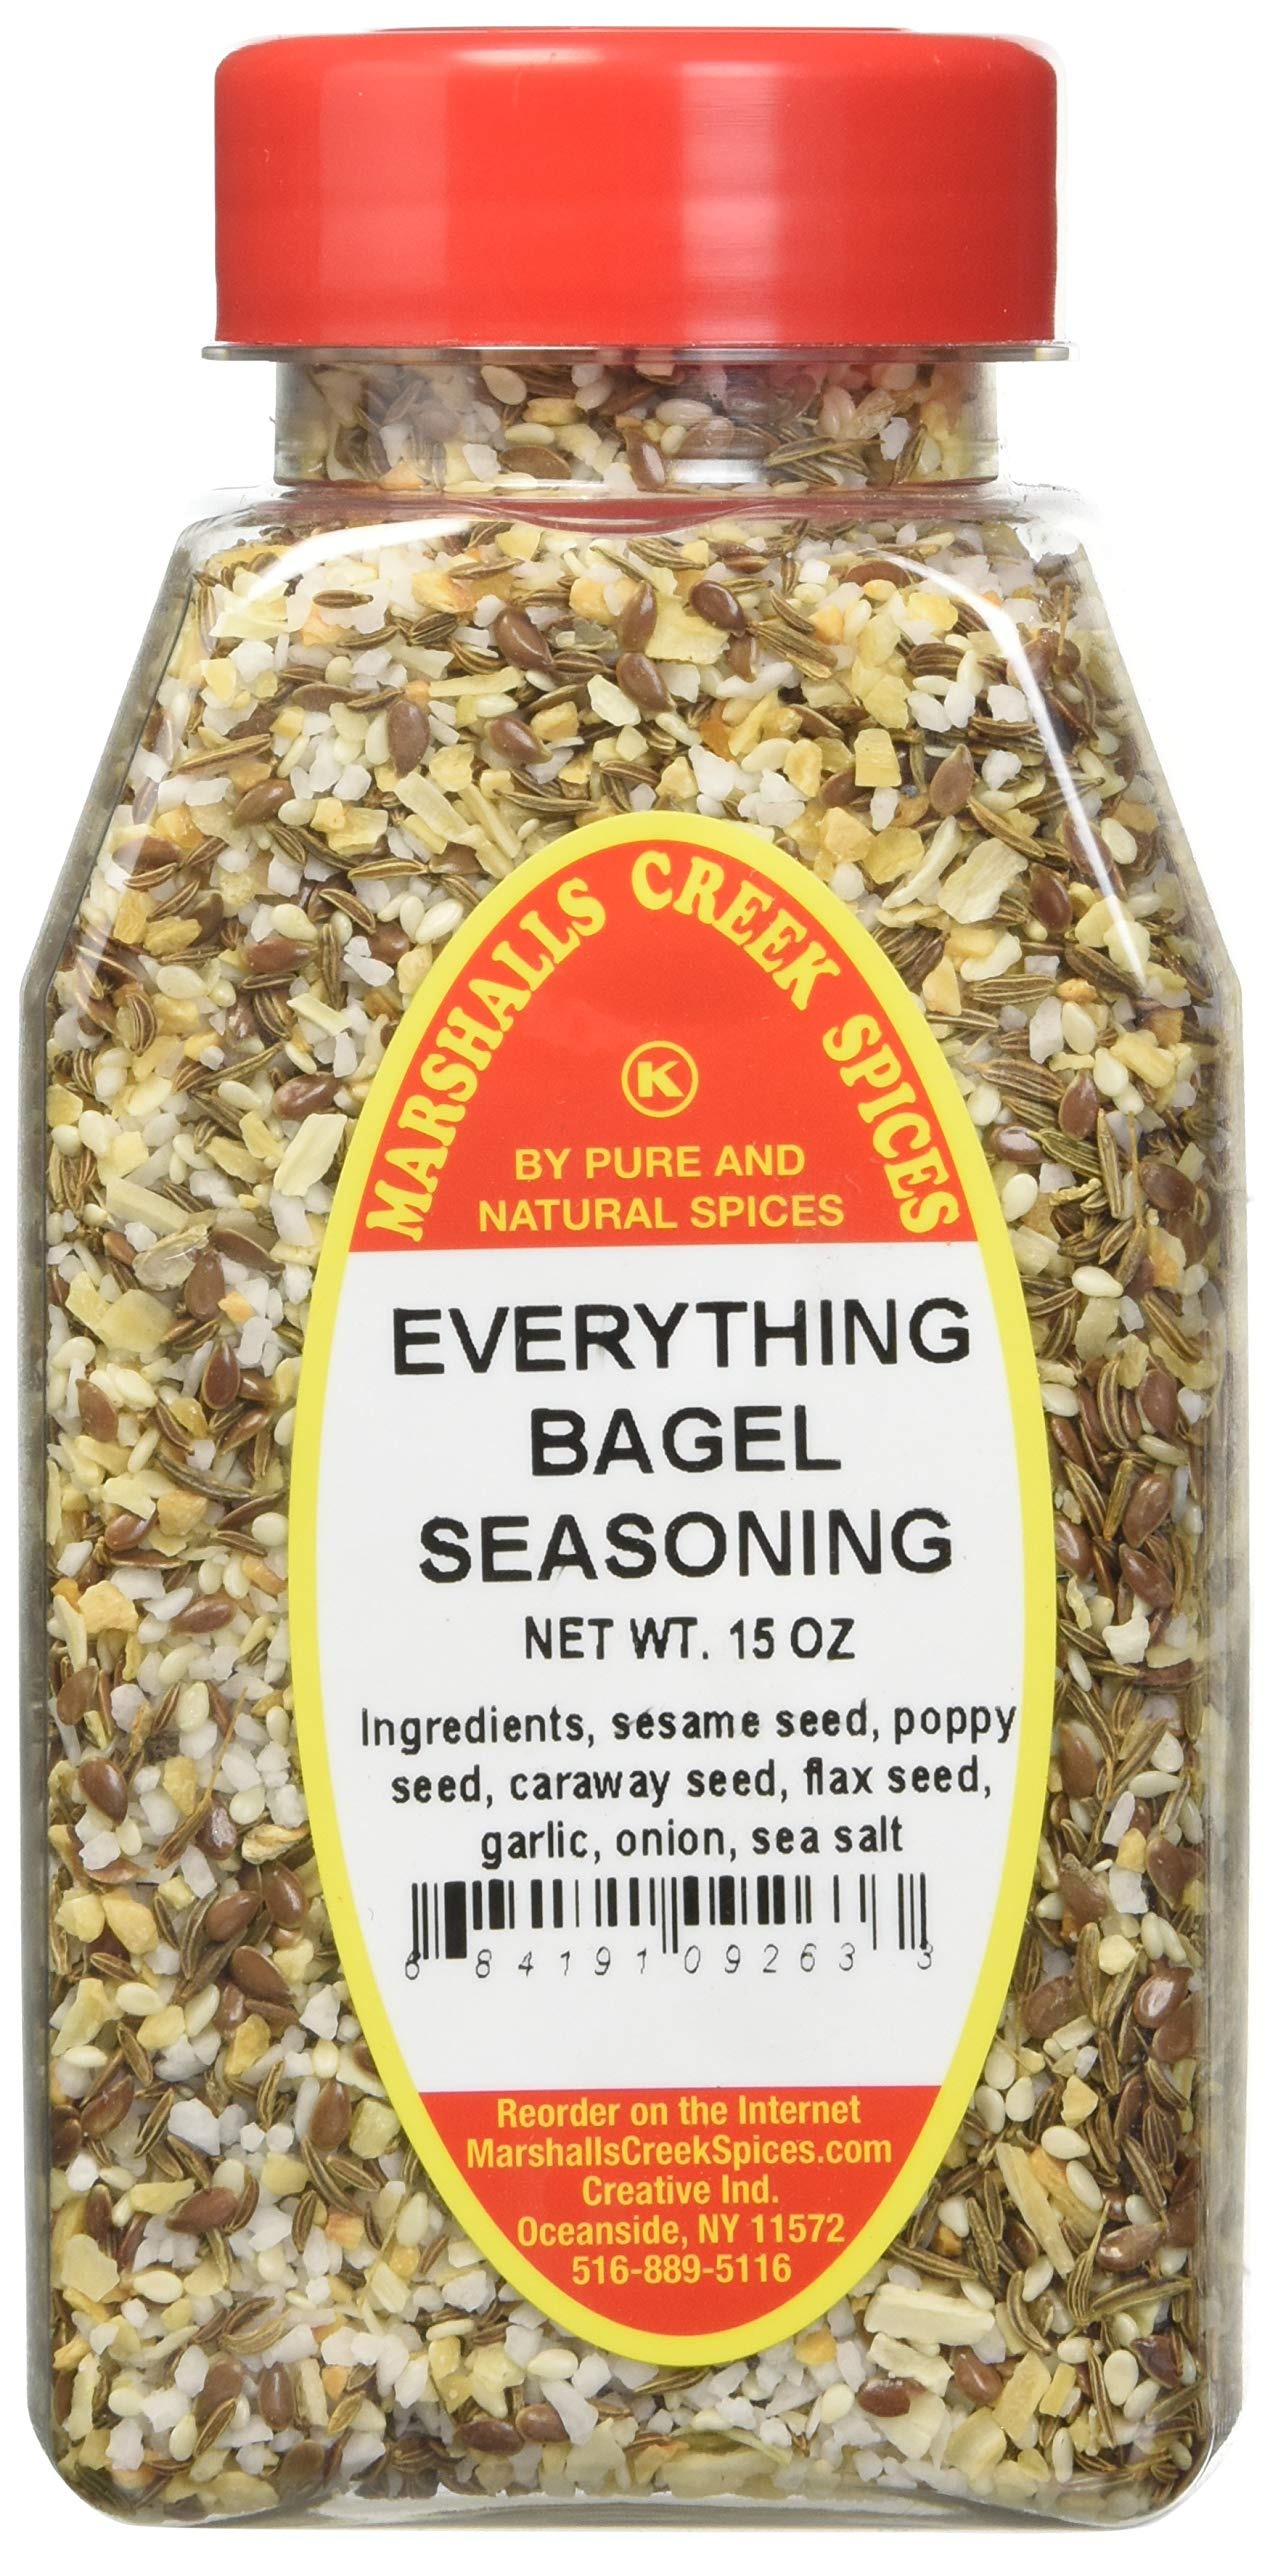
Item Name: Marshall’s Creek Spices Everything Bagel Seasoning, 15 Ounce
Bullet Point 1: Packed Fresh Weekly
Bullet Point 2: No fillers
Bullet Point 3: No MSG
Bullet Point 4: All Natural
Bullet Point 5: Ingredients: sesame seed, poppy seed, caraway seed, flax seed, garlic, onion, sea salt
Value: 15.0
Unit: oz

Price: 27.52